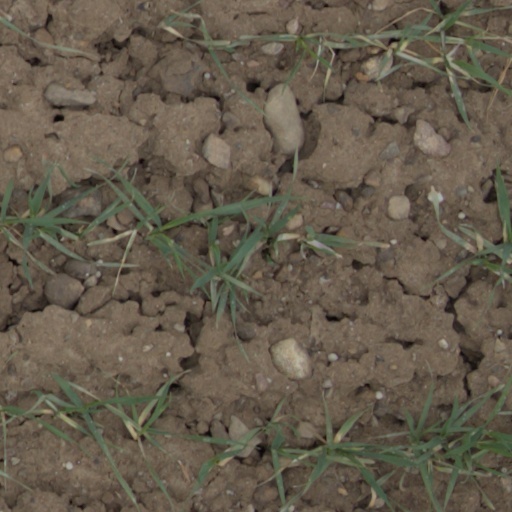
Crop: wheat